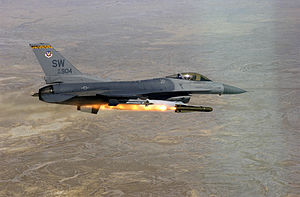
Missil / Luft til jord-missiler
AGM-65 Maverick
Et missil er et våben der kan styres i banen fra affyringsrampen til nedslaget – og har sit eget fremdriftssystem. Dog er torpedoer ikke missiler, da de er undervandsvåben. Overordnet set styres missiler på tre måder: